Fish DNA barcoding

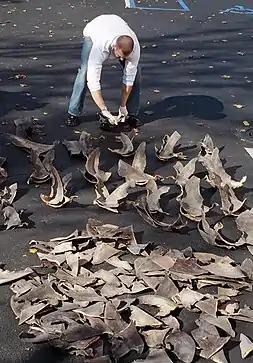

Barcoding can be used in the conservation of endangered species through the prevention of illegal trading of CITES listed species. There is a large black market for fish based products and also in the aquarium and pet trades. To protect sharks from overexploitation, illegal use can be detected from barcoding shark fin soup and traditional medicines.